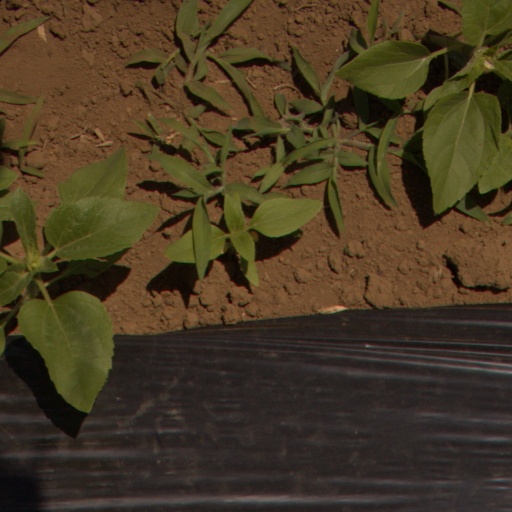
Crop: Jerusalem artichoke